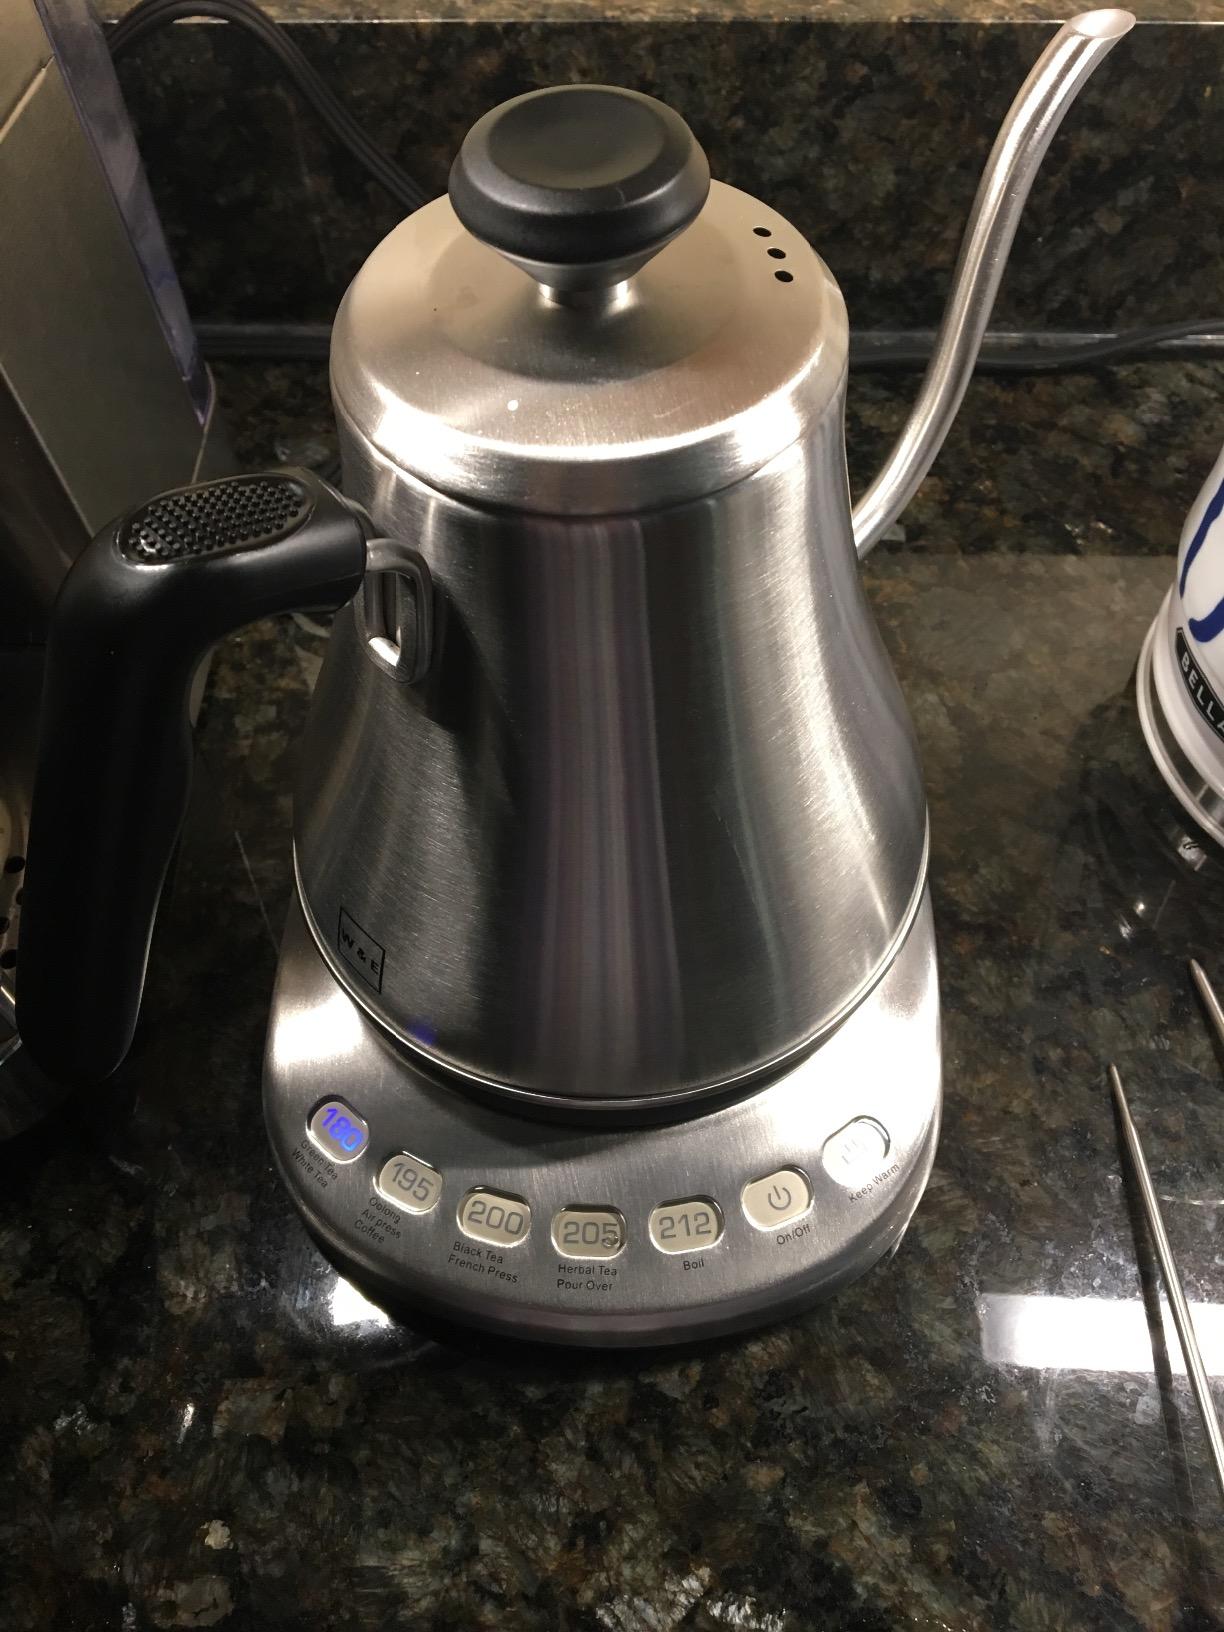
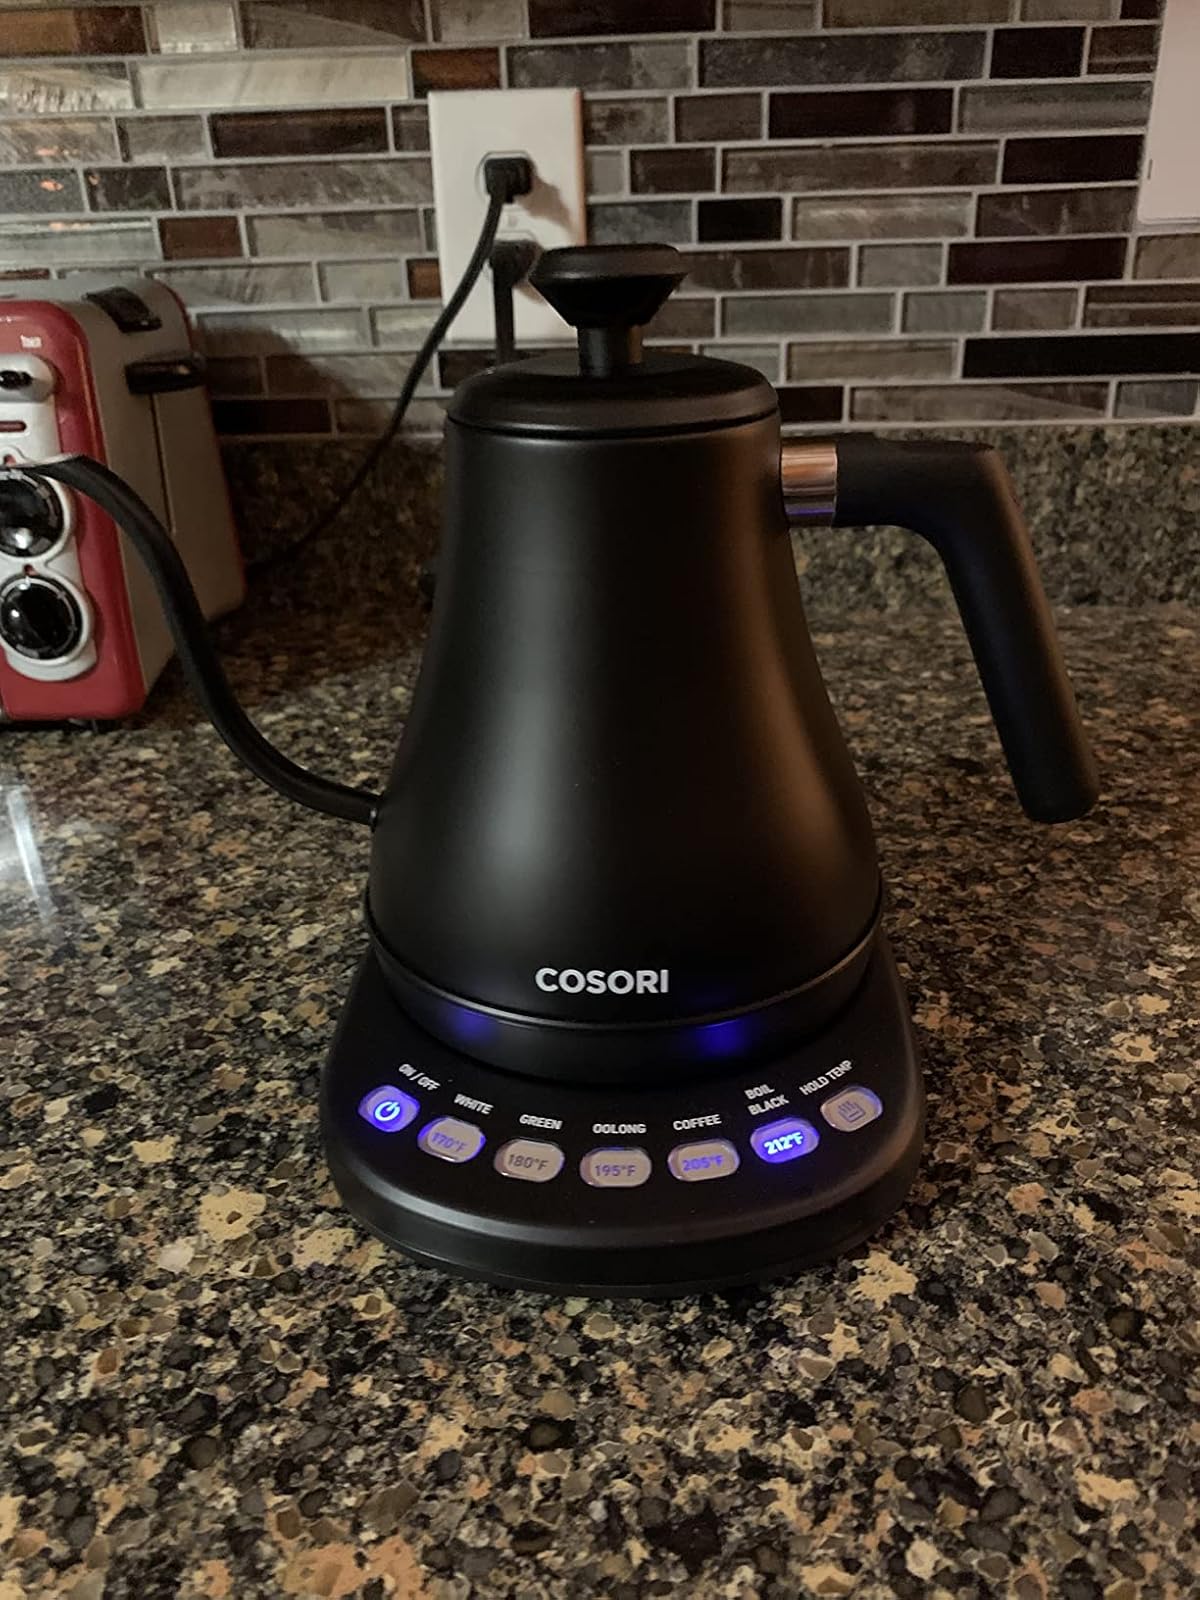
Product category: items_kettle
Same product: no